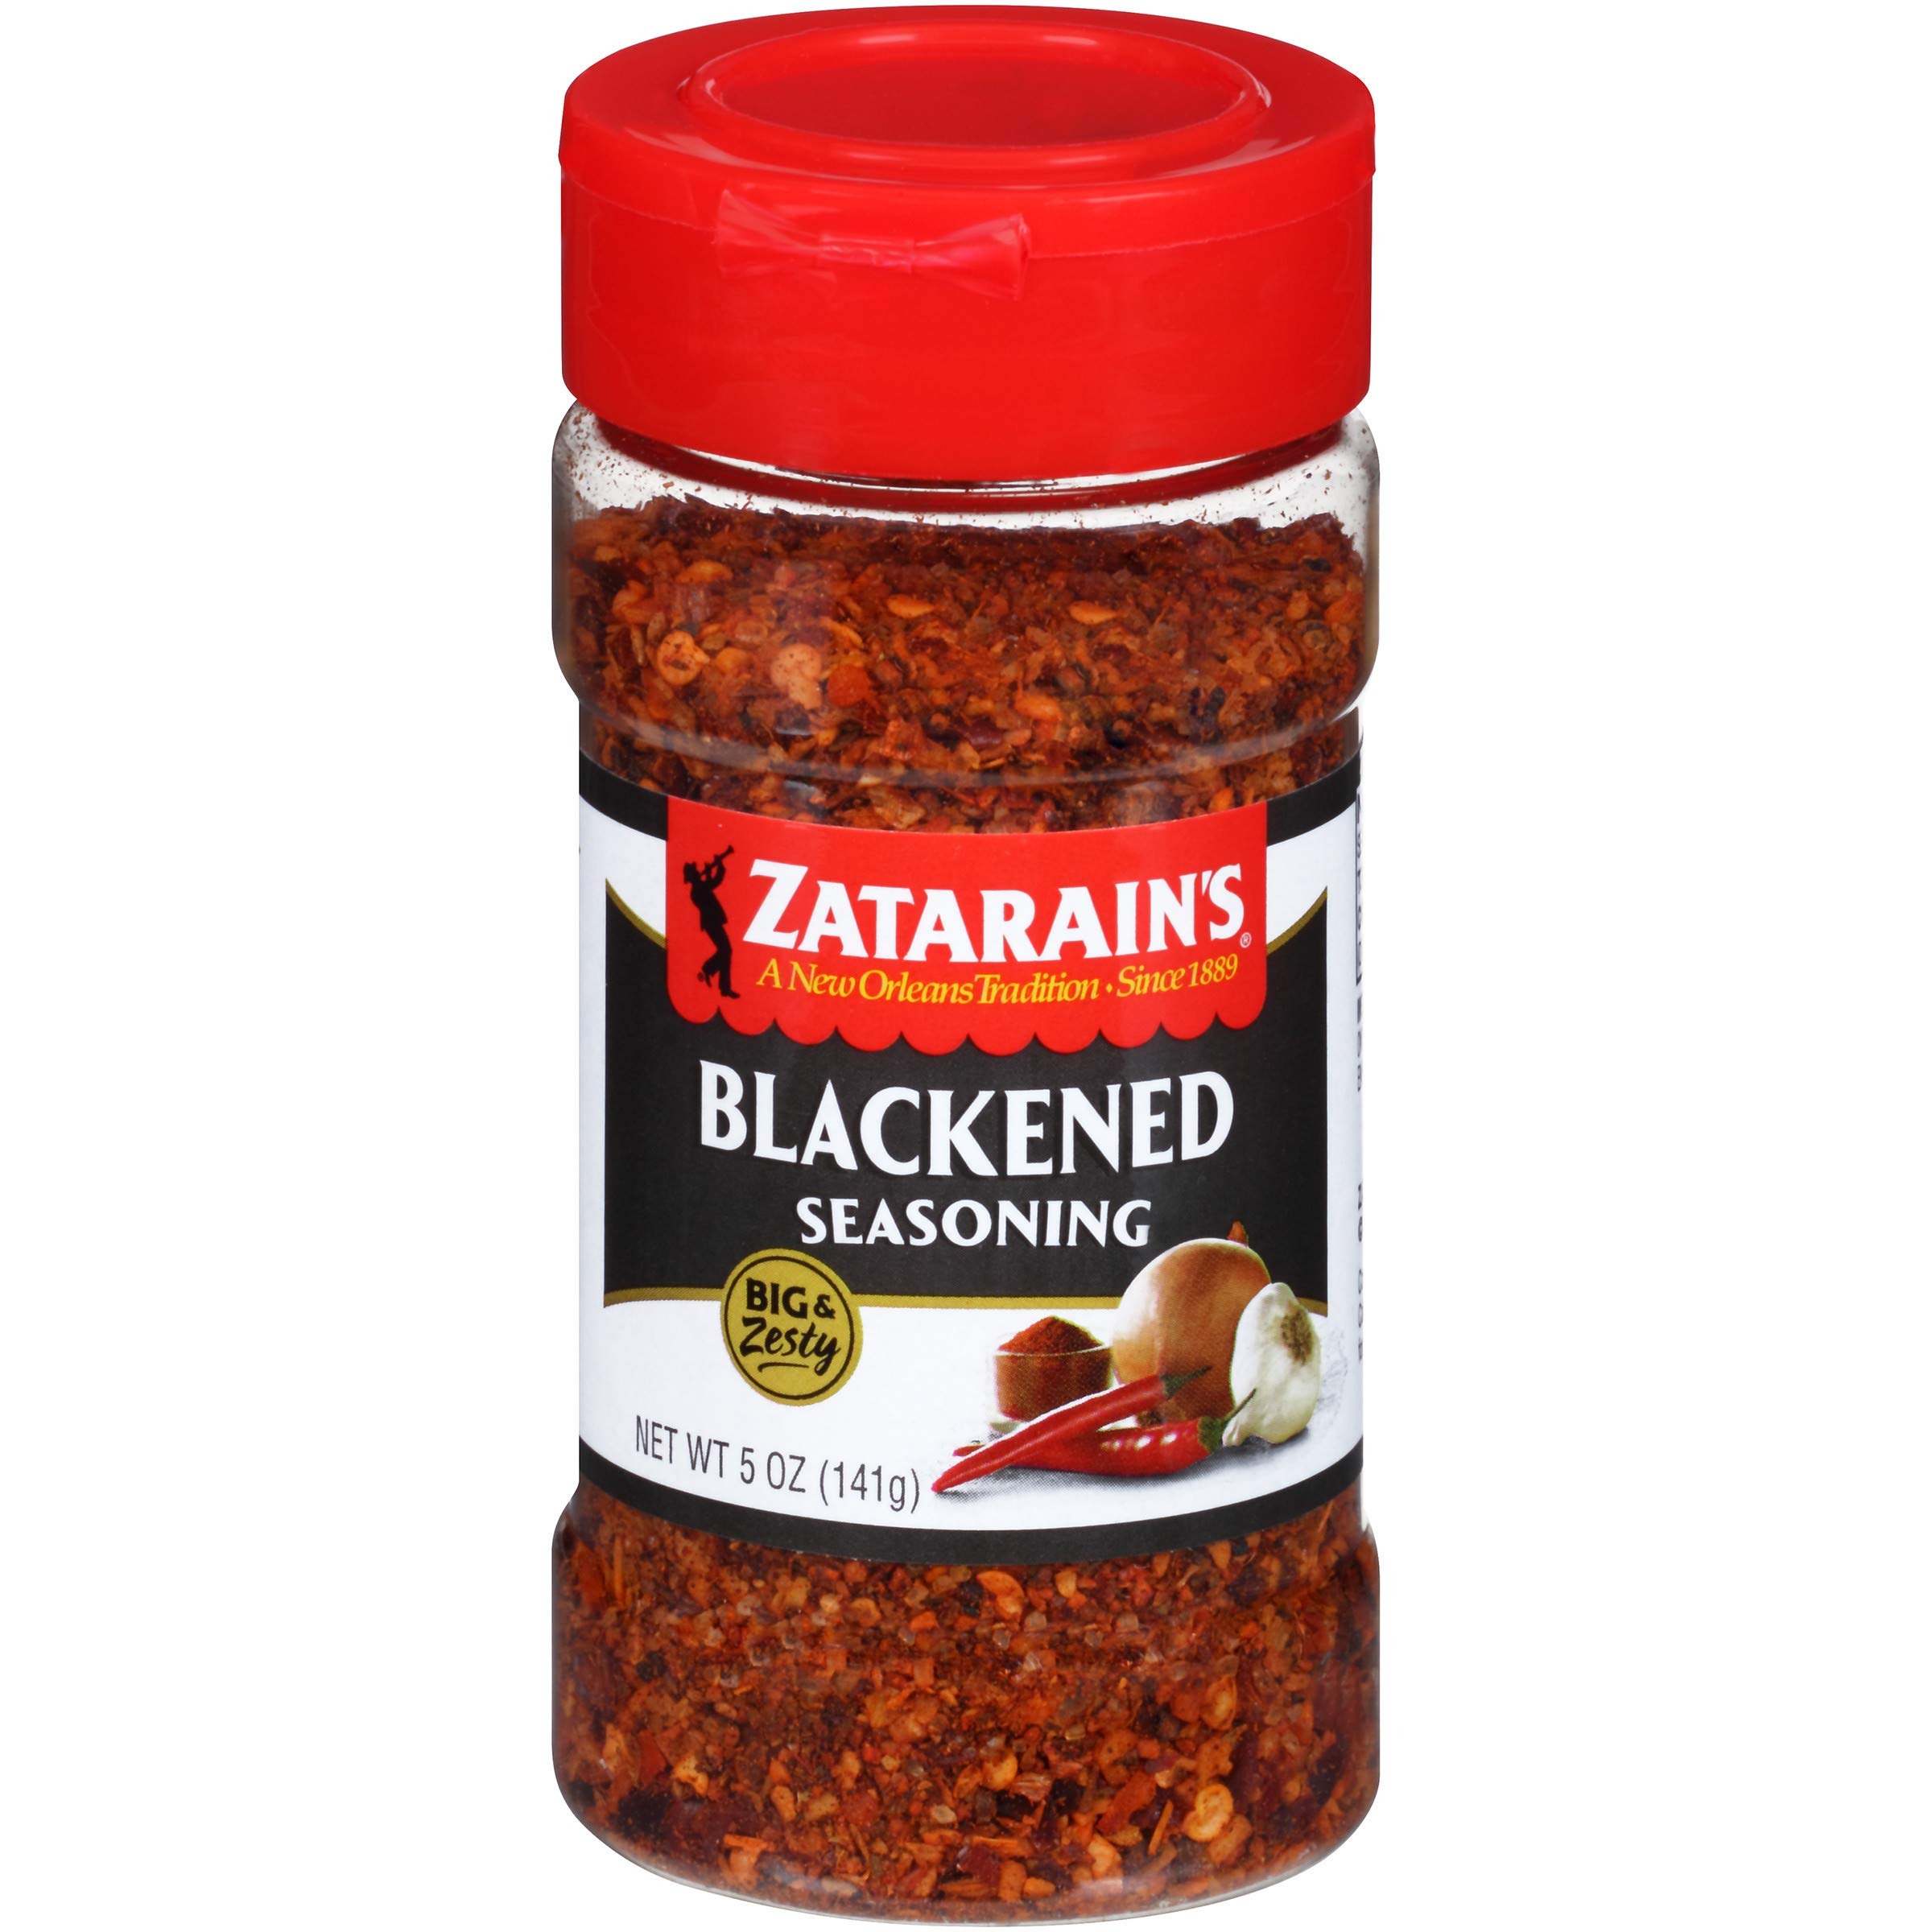
Item Name: Zatarain's Big & Zesty Blackened Seasoning, 5 oz
Bullet Point 1: Traditional blackened seasoning with bolder flavor
Bullet Point 2: Adds a kick of heat to shrimp, fish or chicken
Bullet Point 3: Just use 1 tablespoon per pound of meat or seafood
Bullet Point 4: Features red pepper, garlic, onion and paprika
Bullet Point 5: Perfect for dinner on the grill!
Value: 5.0
Unit: Ounce

Price: 7.7